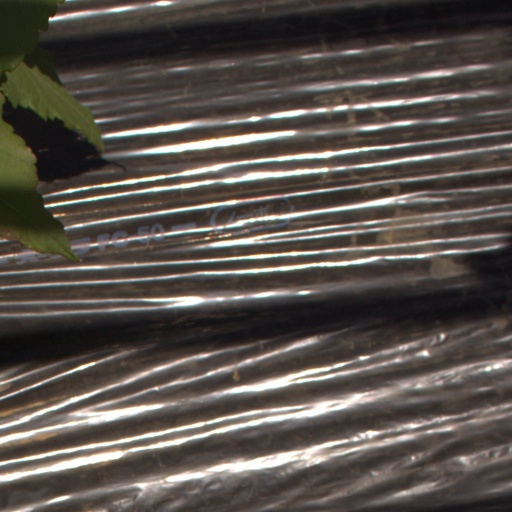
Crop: Jerusalem artichoke